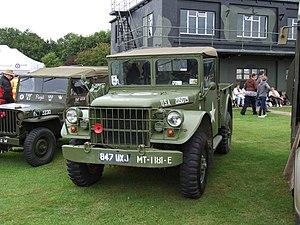
L'armée salvadorienne est la branche terrestre et la plus importante des Forces armées du Salvador. Elle englobe des unités de niveau brigade d'infanterie dans les principales villes du pays et des détachements plus petits de niveau régiment dans les villes de plus petite taille.